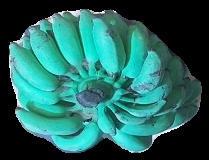
Variety: elakki-bale
Grade: grade3